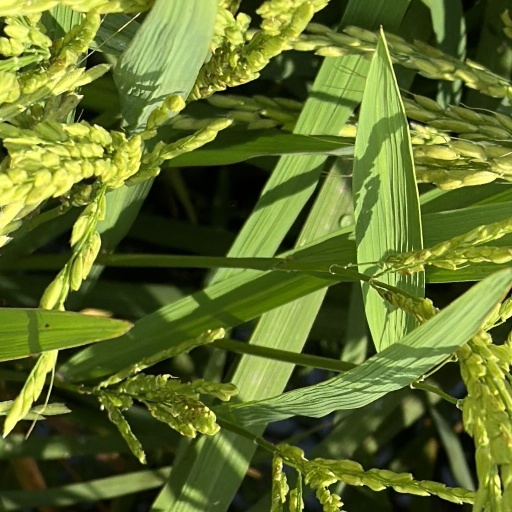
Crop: rice